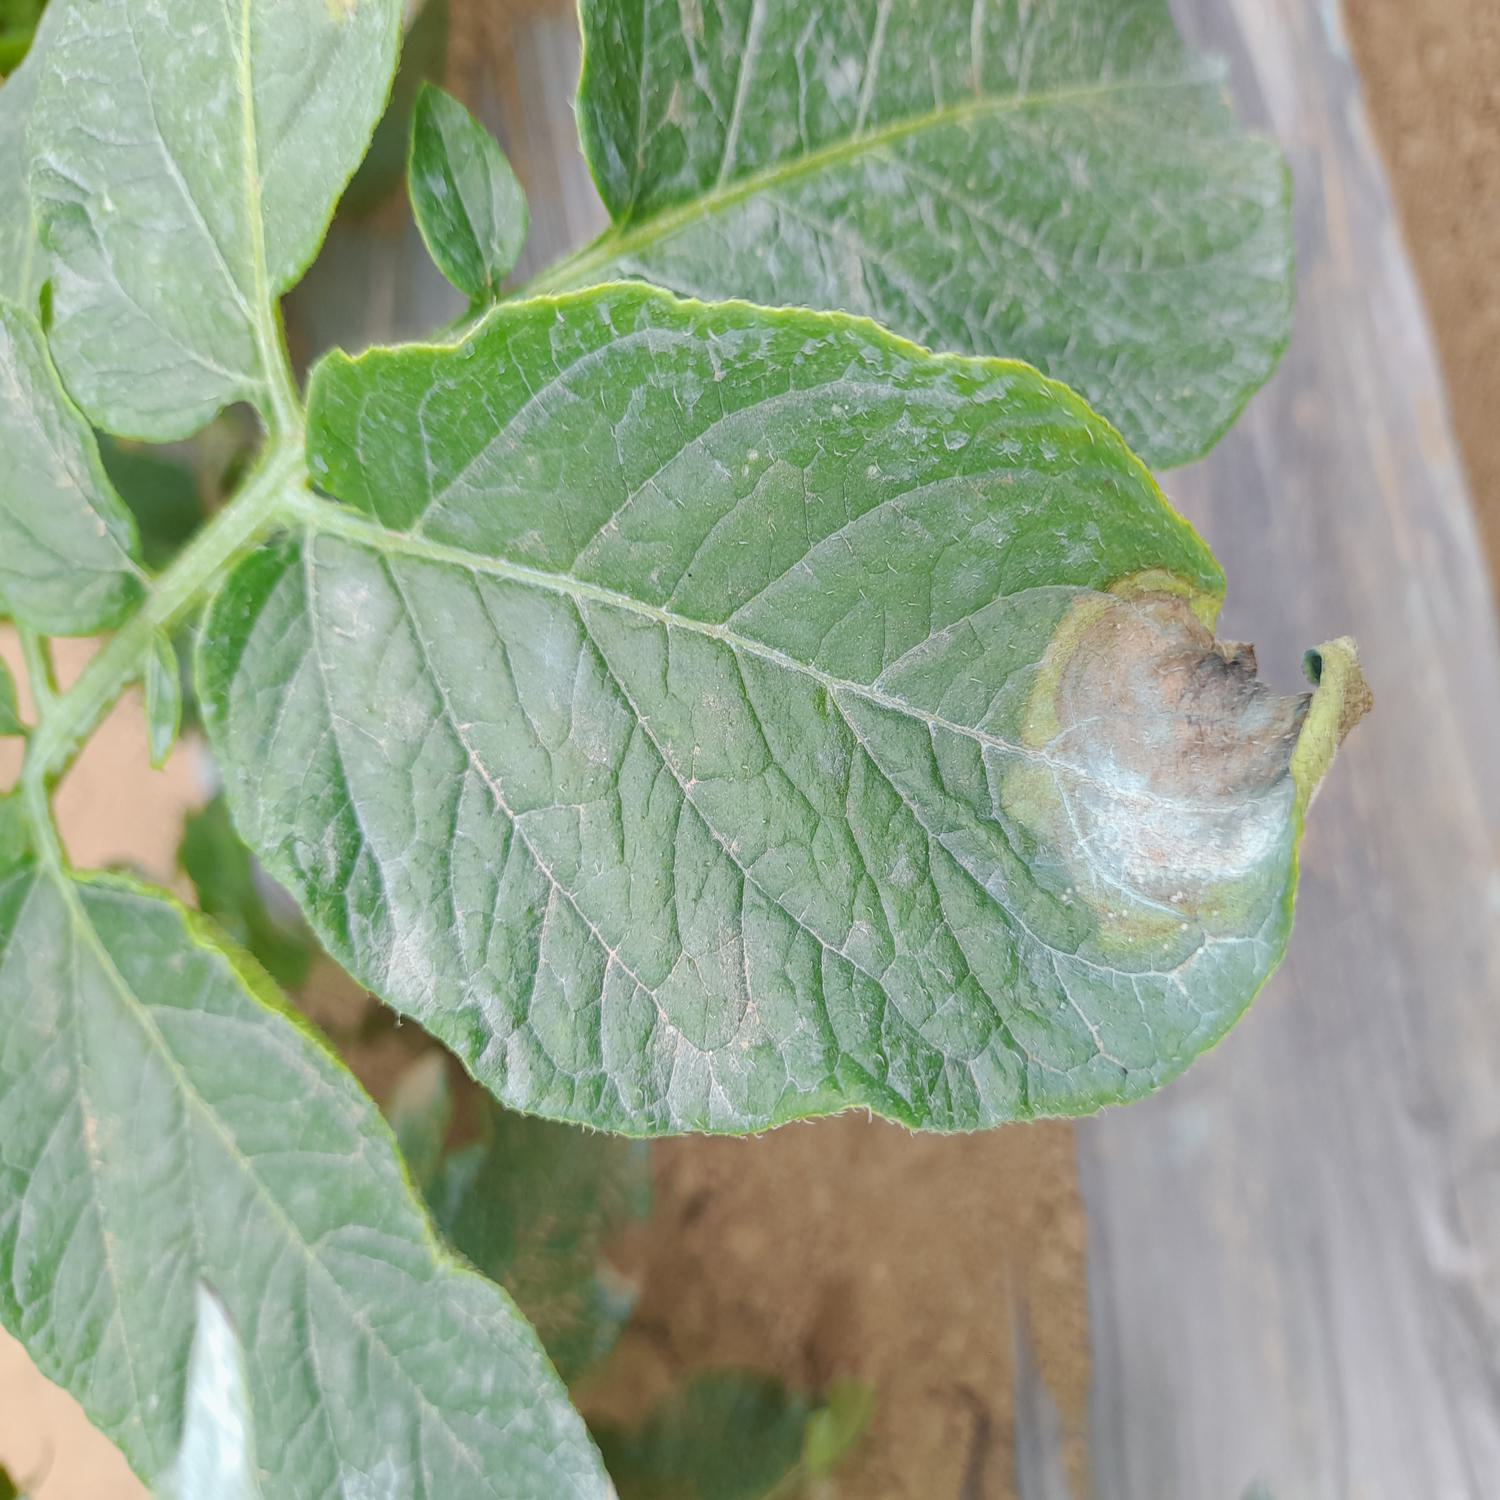
Label: Phytopthora